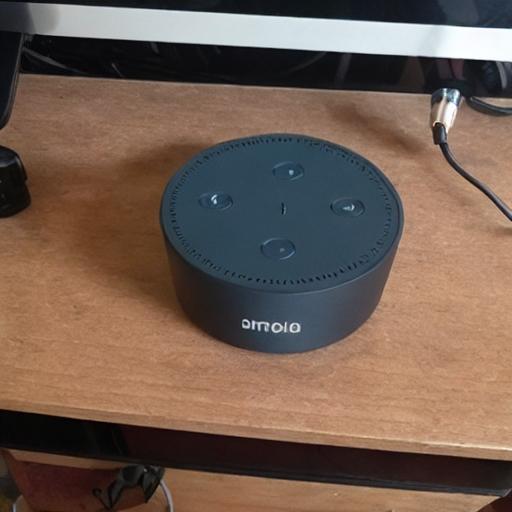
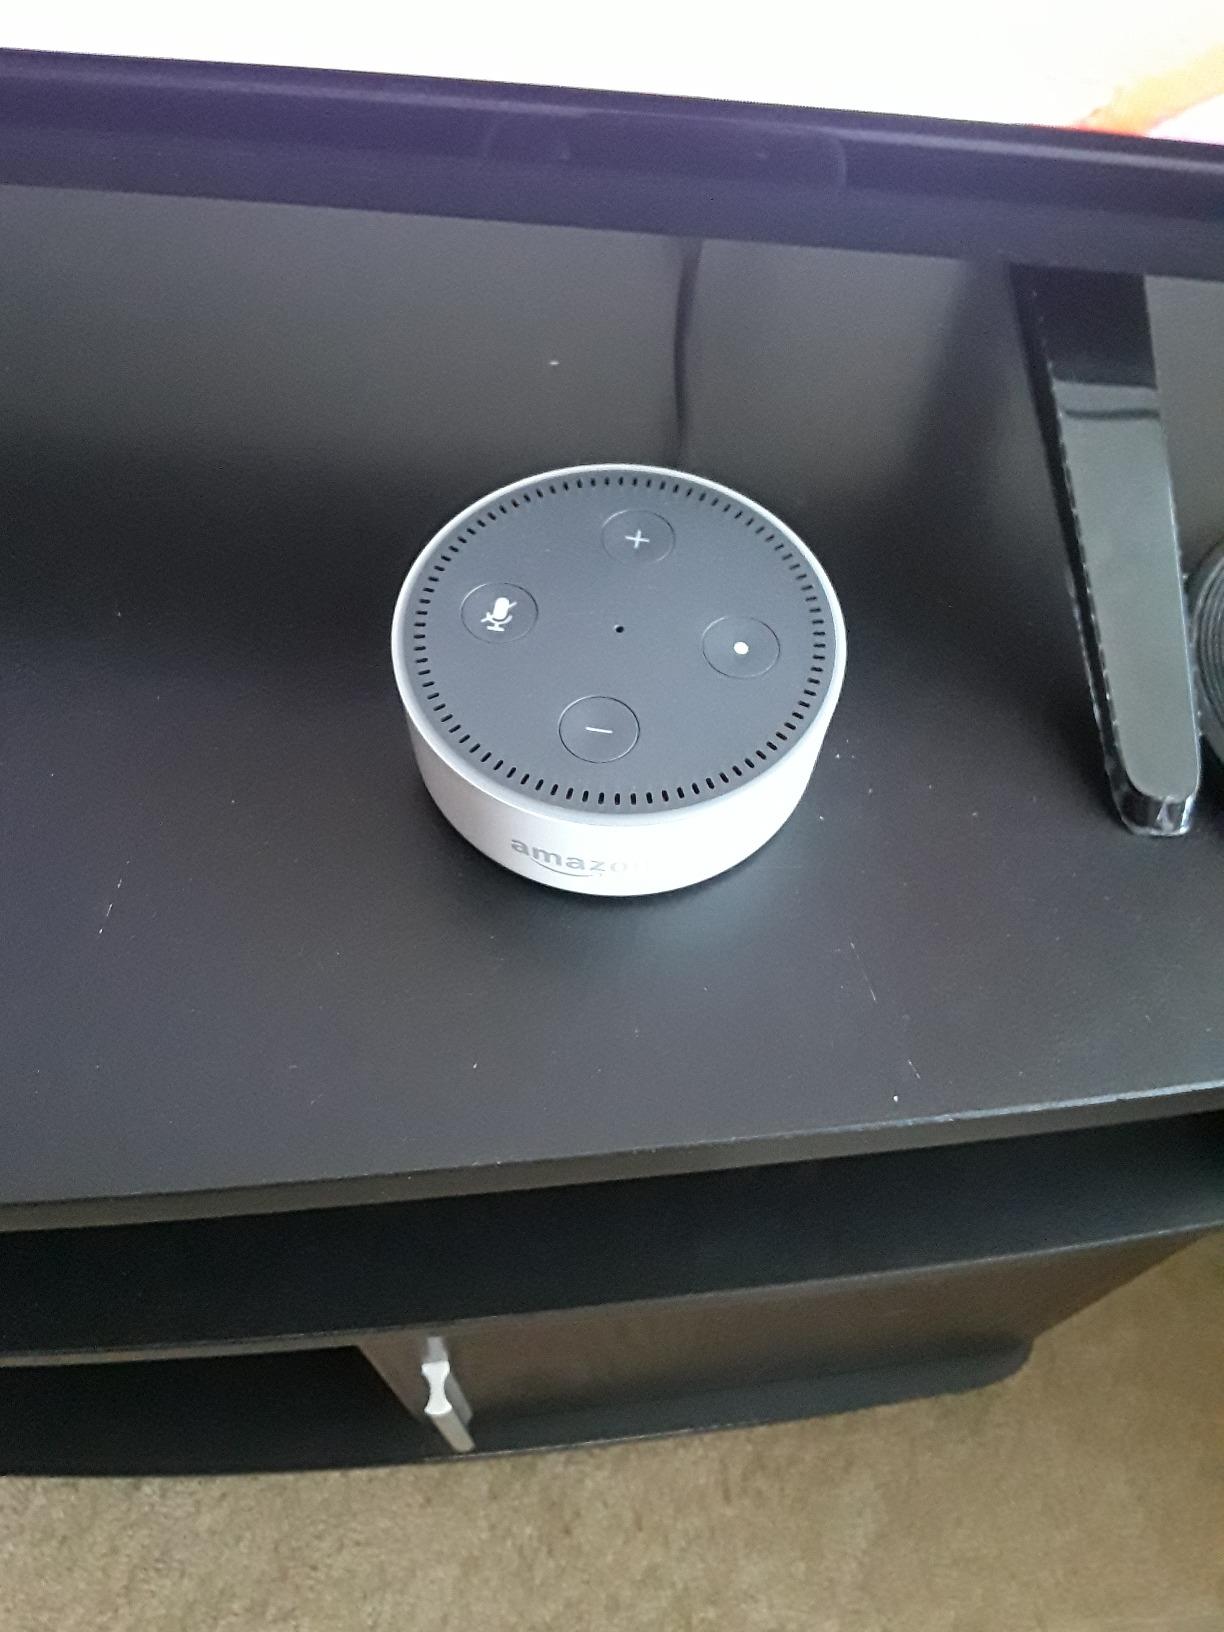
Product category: speaker
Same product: no